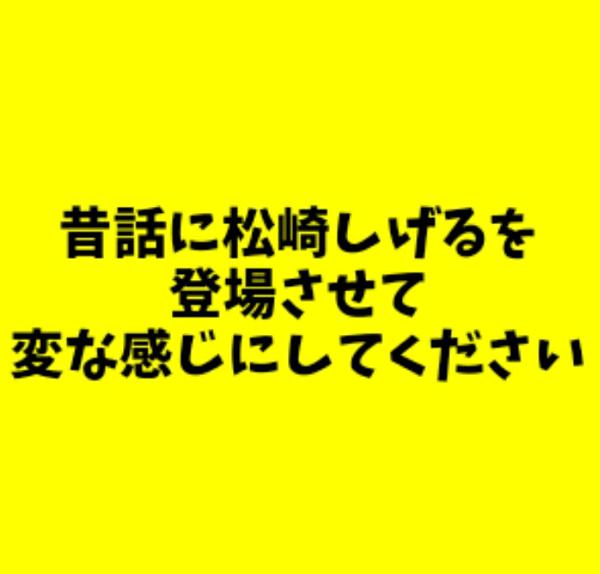
回答: おじいさんは山で限りない喜びを、おばあさんは川でこの胸のトキメキを感じていました。